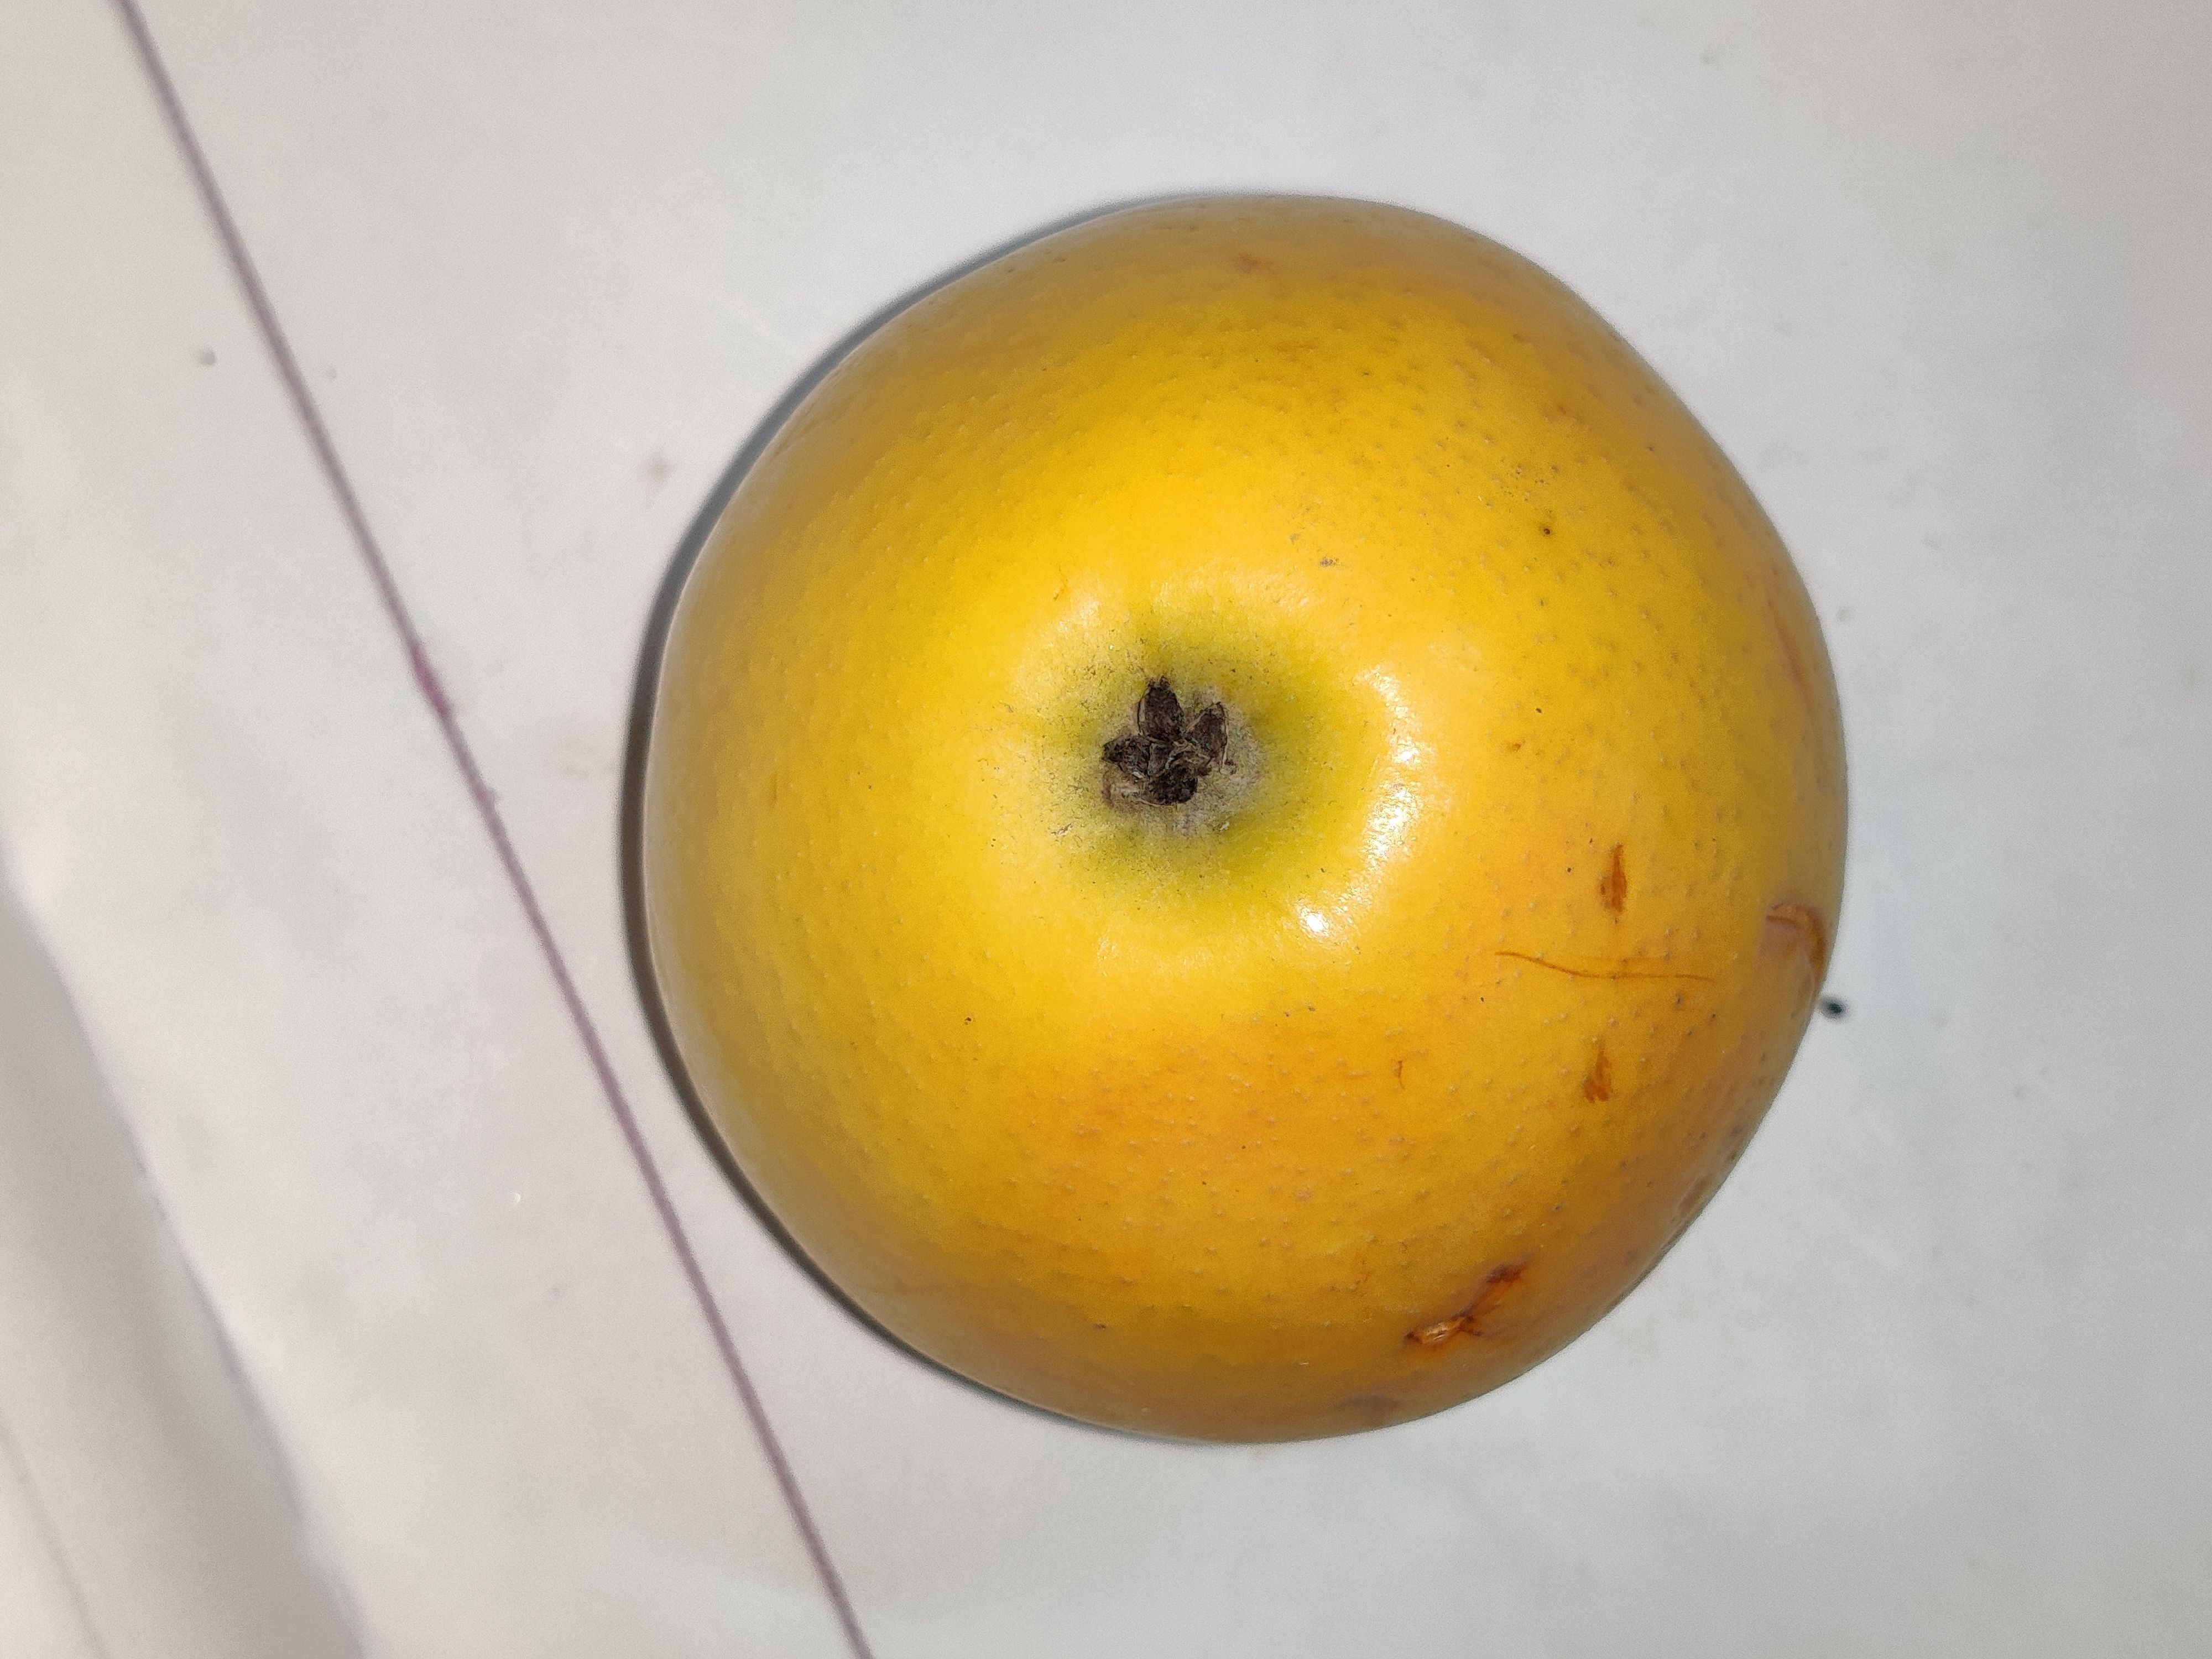
Fruit: apple
Grade: 1st-grade